Wingham, Ontario

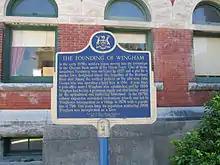
Founding plaque

The North Huron Museum provides an overview of the history of the Township of North Huron beginning in the Paleolithic era and continuing into modern times. North Wingham Museum